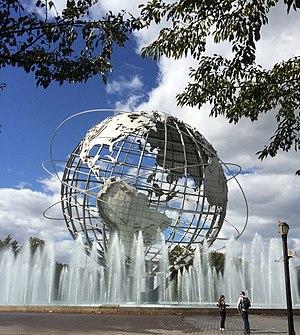
L'Unisphere est une représentation sphérique en acier inoxydable de la Terre, située dans le parc de Flushing Meadows-Corona Park, dans l'arrondissement de Queens à New York. L'Unisphere, d'une hauteur équivalente à celle de douze étages fut construite à l'occasion de la Foire internationale de New York 1964-1965, dont le thème global était la « paix au travers de la compréhension », comme une représentation de l'indépendance de la planète, et elle fut dédiée à la « réussite de l'homme sur une planète qui rétrécit et un univers qui s'élargit ». L'Unisphere est aujourd'hui le symbole non officiel de l'arrondissement de Queens.